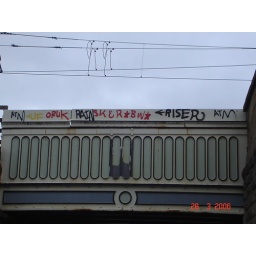
train bridge in gateshead